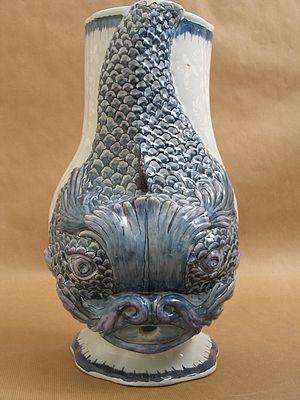
Pierre Joseph Fauquez, ou Fauquet, est un faïencier flamand, né aux Pays-Bas espagnols au XVIIᵉ siècle, et mort à Saint-Amand-les-Eaux le 8 avril 1741.
Le musée municipal est situé à Saint-Amand-les-Eaux dans la tour de l'ancienne église abbatiale, située sur la Grand'Place de la ville. L'entrée au musée est gratuite.
La céramique de Saint-Amand-les-Eaux est une porcelaine produite à partir de 1705 dans plusieurs fabriques dans le département du Nord et la région Nord-Pas-de-Calais.